Chi (letter)

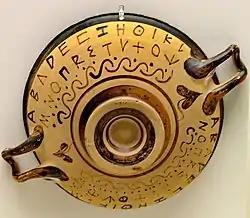
The Greek alphabet on a black figure vessel, with a cross-shaped chi

Its value in Ancient Greek was an aspirated velar stop (in the Western Greek alphabet: /ks/).